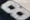
Number: 8